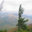
Label: pine_tree